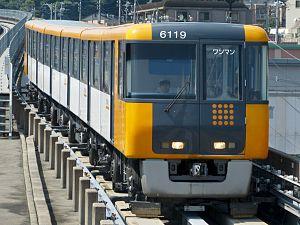
Le métro d'Hiroshima, surnommé ligne Astram, officiellement appelé Hiroshima New Transit Line 1, est un métro sur pneumatiques appartenant à la compagnie Hiroshima Rapid Transit. Il a été mis en service le 20 août 1994 à Hiroshima, au Japon, pour les Jeux asiatiques.